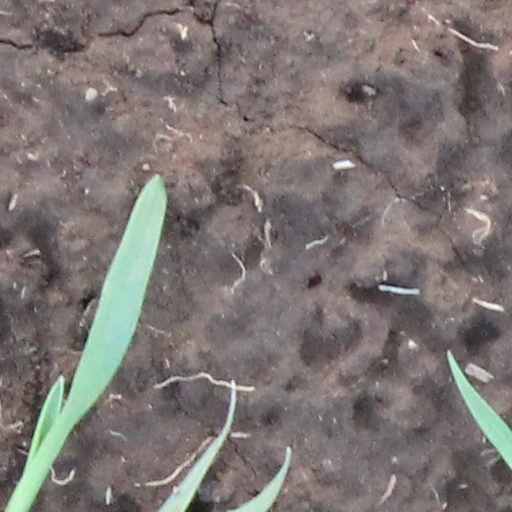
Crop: wheat